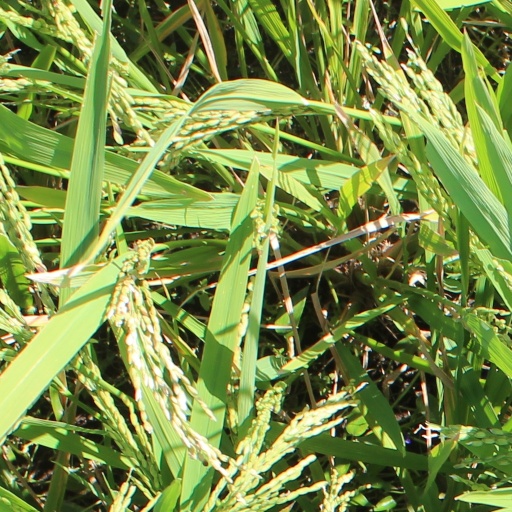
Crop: rice